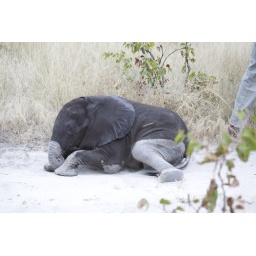
Baby elephant rolling in sand after crossing the river